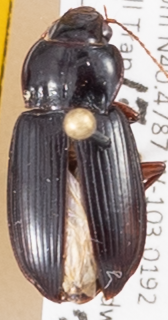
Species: Amara carinata
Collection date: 2015-09-17
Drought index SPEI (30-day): -1.45
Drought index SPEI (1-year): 0.54
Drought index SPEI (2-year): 1.28